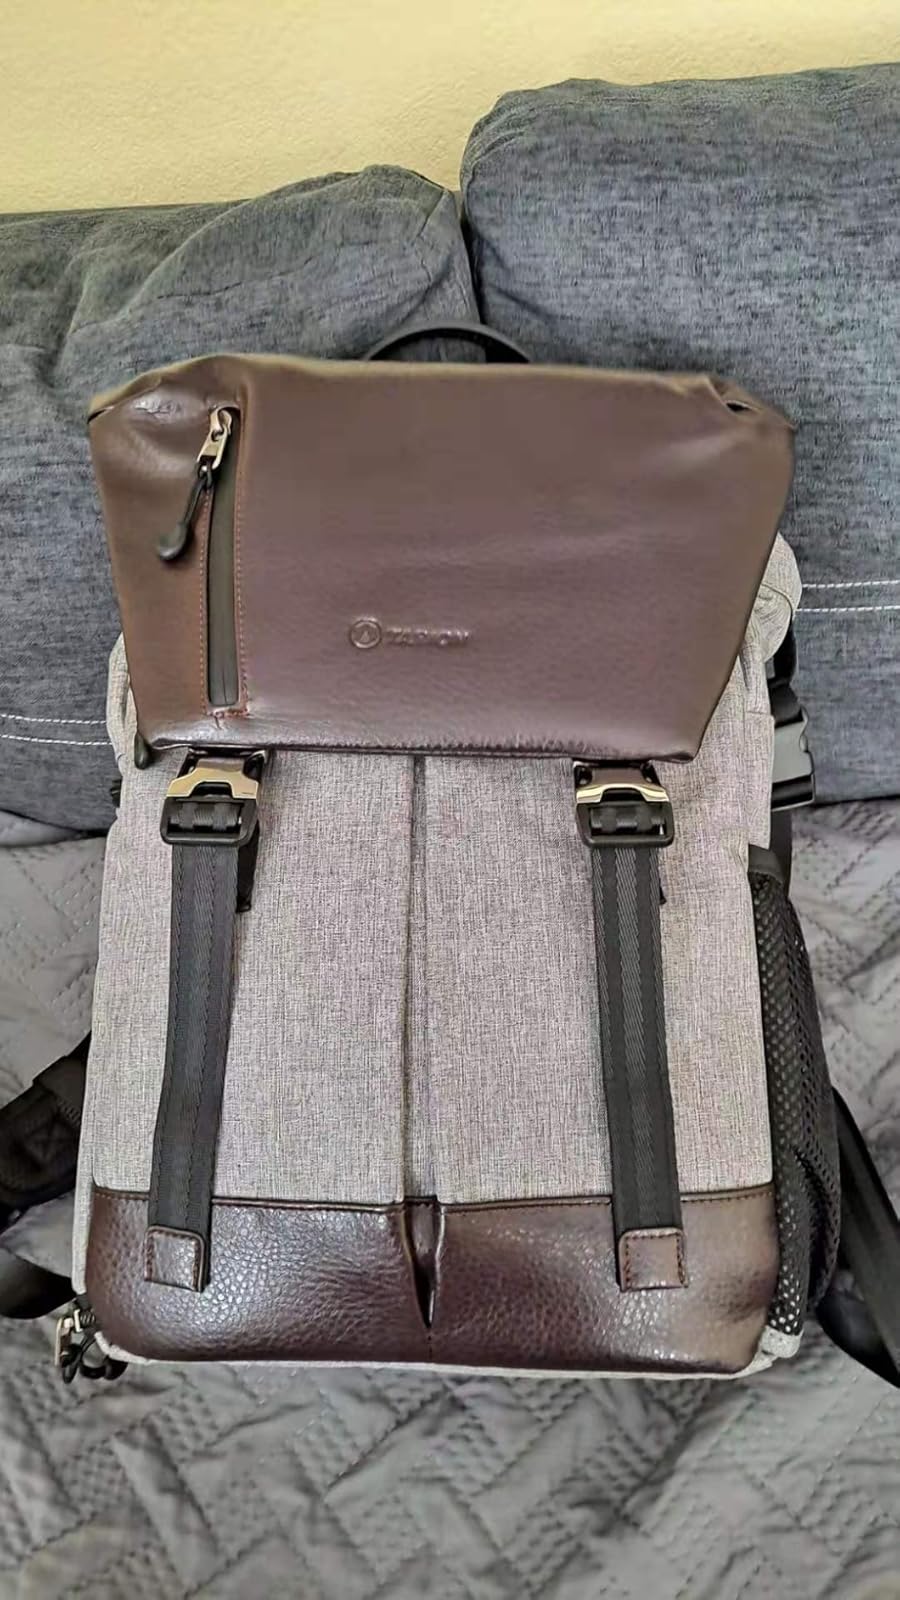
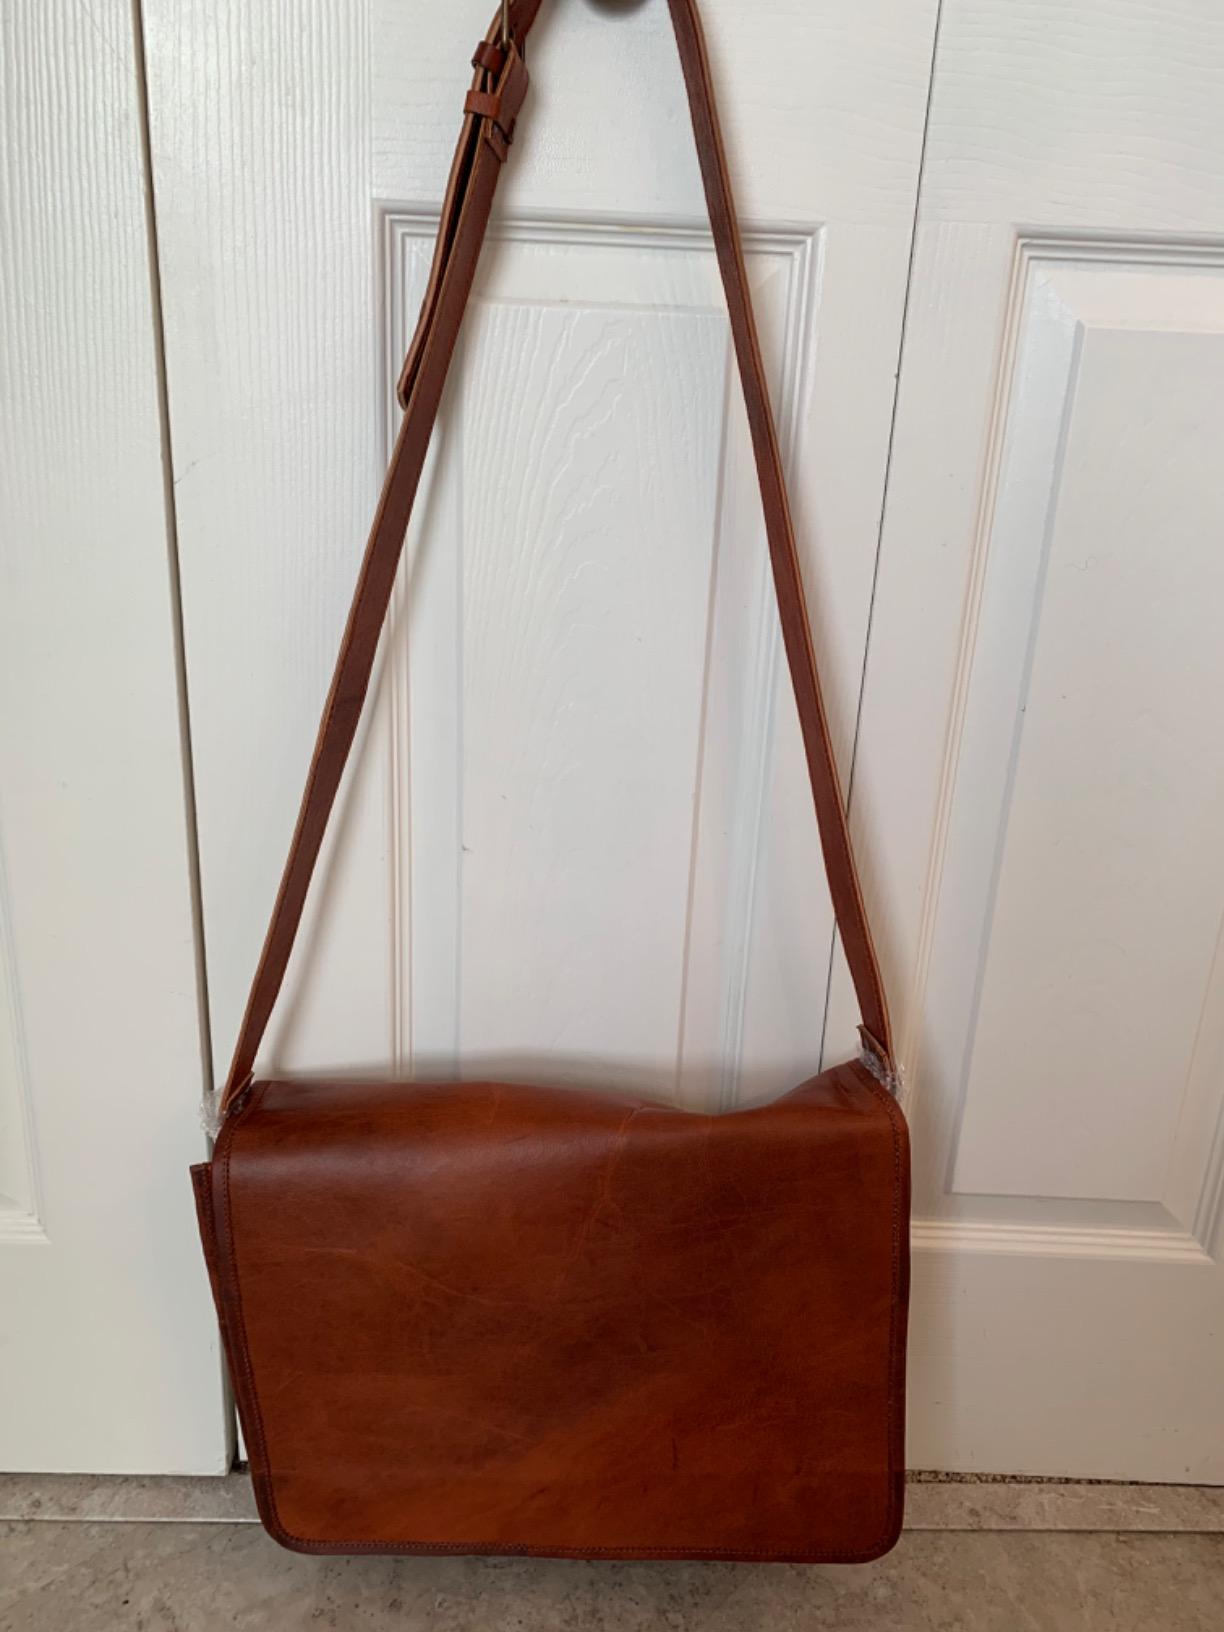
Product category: bag
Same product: no